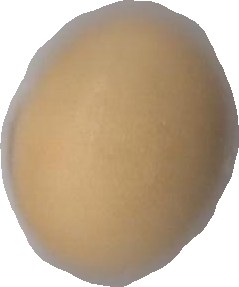
Variety: Grobogan